Lynn Chandnois

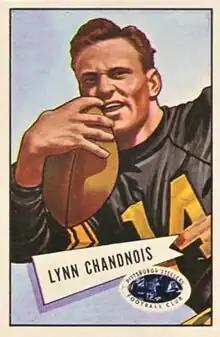
Chandnois on a 1952 Bowman football card

Lynn Chandnois (February 24, 1925 – April 19, 2011) was an American professional football player for the Pittsburgh Steelers of the National Football League (NFL). He played college football for the Michigan State Spartans, earning first-team All-American honors in 1949. He won the NFL Player of the Year award for the Steelers in 1952, and played twice in the Pro Bowl.